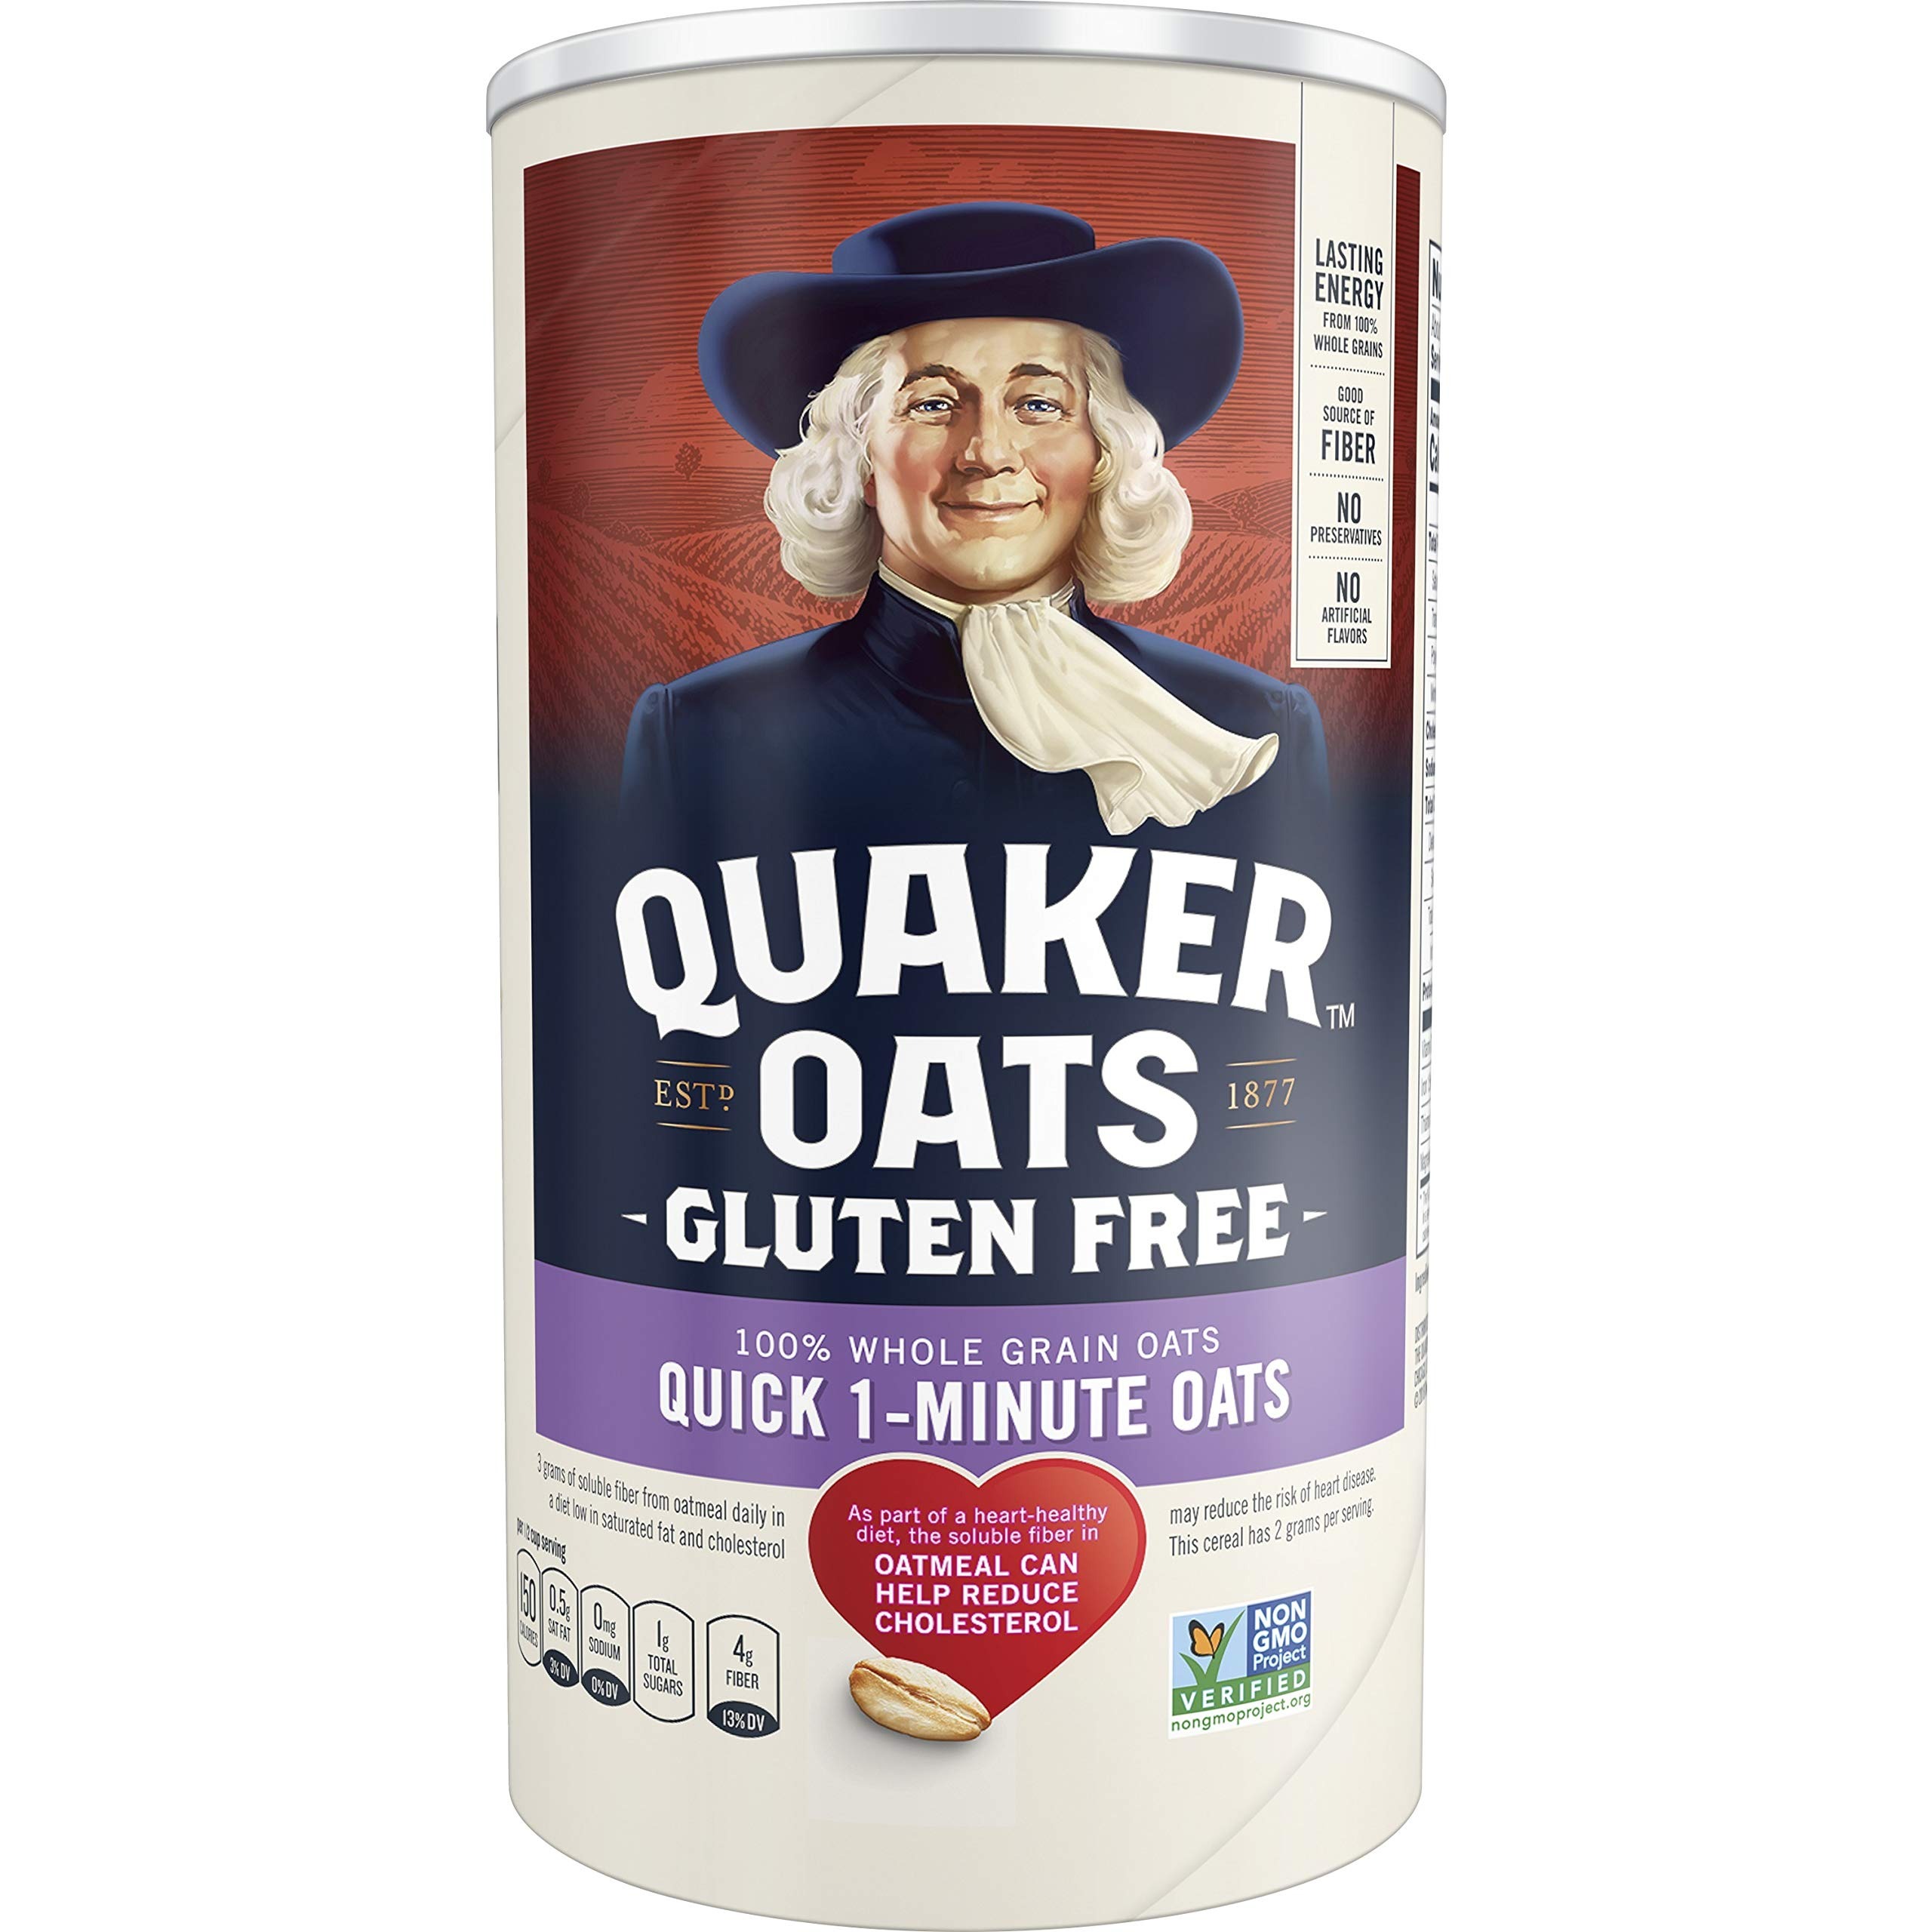
Item Name: Quaker Oats Gluten Free 1-Minute Quick Oats, Breakfast Cereal, 18 Oz
Bullet Point 1: Quaker Gluten Free Instant Oatmeal is made from just ONE ingredient - 100% whole grain gluten free Quaker Oats
Bullet Point 2: Gluten-free instant oatmeal helps keep you full through the morning (served with 8oz skim milk)
Bullet Point 3: Good source of fiber and other essential vitamins and minerals
Bullet Point 4: Add fruit, nuts, honey, and other toppings for a complete breakfast
Value: 18.0
Unit: Ounce

Price: 5.61